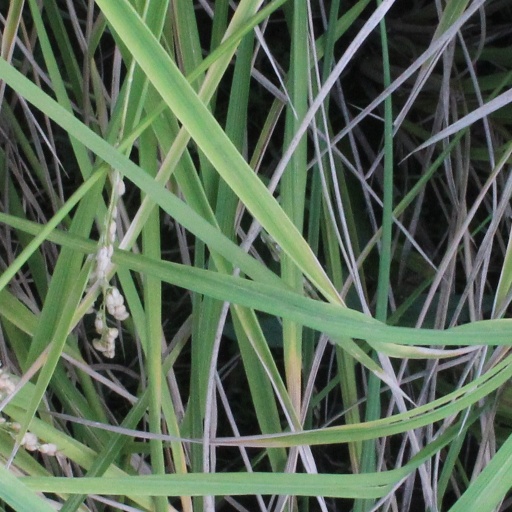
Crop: rice